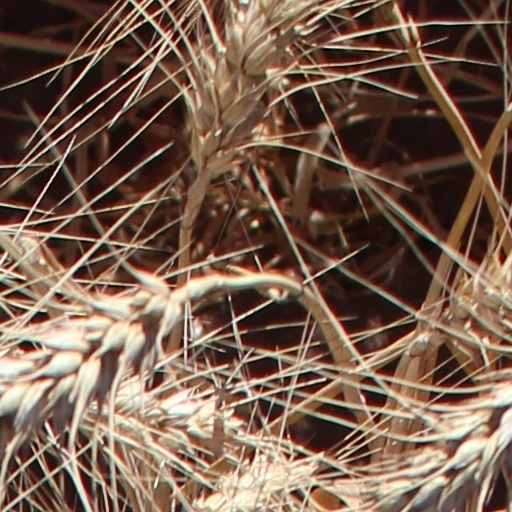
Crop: wheat